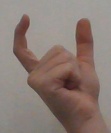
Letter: nun